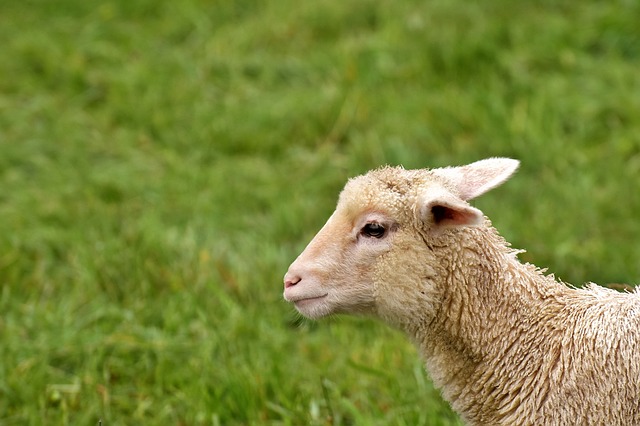
Label: pecora